Collier (ship)

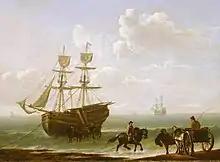
A collier has been deliberately beached so that the cargo of coal can be unloaded into carts and taken for sale.

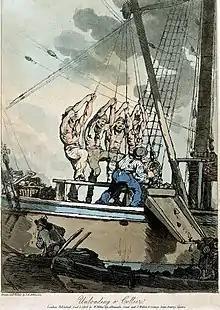
Coal whippers unloading a collier. Four men climb up a step set on the collier's deck, holding ropes that go to a pulley fastened above and then down to a basket in the hold. They jump off the step, holding the rope, and their weight lifts the basket out of the hold. It is then tipped into a chute that leads into the barge alongside.

Loading the colliers was carried out by hand at first, especially where coal was transferred from keels which had brought it downstream from parts of the river that the colliers were unable to navigate. As demand increased, specialised jetties known as "staithes" began to be built in the 1890s. These were of numerous designs. Some had spouts used for unscreened or small coal, others known as "drops" had steep inclines at the end, down which a wagon would be lowered directly into the hold, minimising the breakage of coal. Some had both drops and spouts. The drops and spouts could be raised and lowered with the tide. Later, elevators began to be introduced, such as those at Bates Staithes in Blyth, Northumberland and Harton Low Staithes in South Shields. These staithes used spouts. The largely intact Dunston Staiths on the Tyne are a good example of this type. In Scotland, a system was common where wagons would be placed on a cradle and lifted into the hold of the ship, but this system was rarely used elsewhere. Two large steam cranes were built for this purpose at the Harton Low Staithes, but it was found that despite their size and power they were too slow to handle the amount of coal that was arriving at the staithes, and were replaced by elevators.